Thunder Canyon

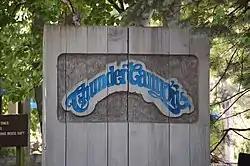
Sign for the ride at Cedar Point

Thunder Canyon is a river rapids ride located at three Six Flags amusement parks and were installed when the parks were owned by Cedar Fair, Cedar Point in Sandusky, Ohio, Dorney Park & Wildwater Kingdom in Allentown, Pennsylvania and Valleyfair in Shakopee, Minnesota. All of the rides include water falls and water shoots.